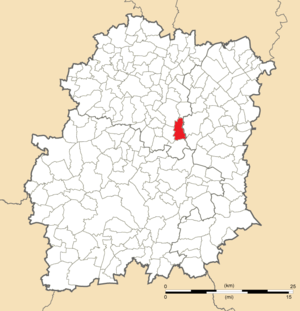
Carte de position de Leudeville en Essonne (91)
Leudeville est une commune française située à trente-trois kilomètres au sud de Paris dans le département de l'Essonne en région Île-de-France.